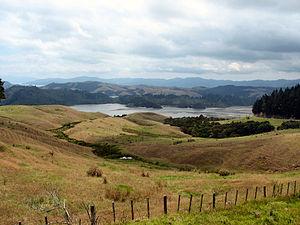
Manaia est une localité du côté ouest de la Péninsule de Coromandel, située dans l’Île du Nord de la Nouvelle-Zélande.